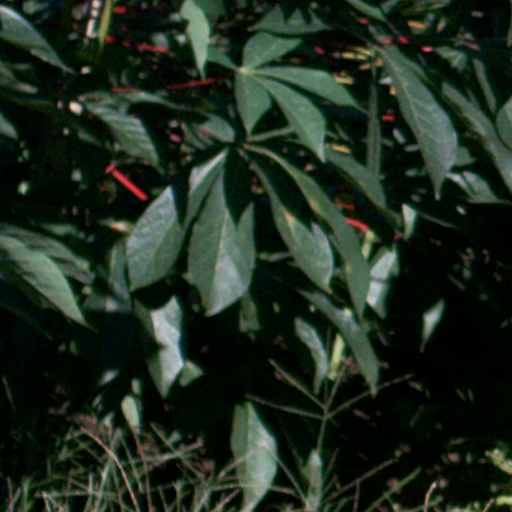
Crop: cassava